Jag tror på oss

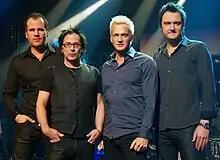
Scotts before Melodifestivalen 2009.

"Jag tror på oss" is a song written by Lars "Dille" Diedricson, Martin Hedström and Ingela "Pling" Forsman, and performed by the Swedish band Scotts at Melodifestivalen 2009. Through the semifinal in Gothenburg on 7 February 2009, the song went to Andra chansen where it failed to reach the finals.